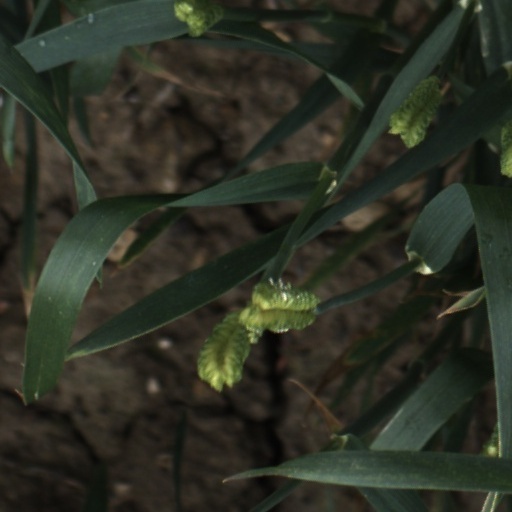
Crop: wheat